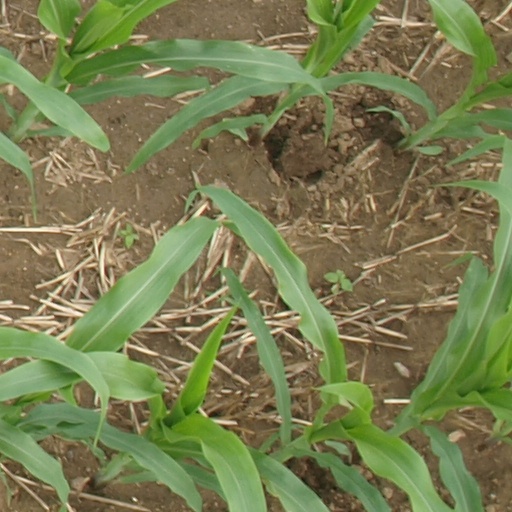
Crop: maize; corn